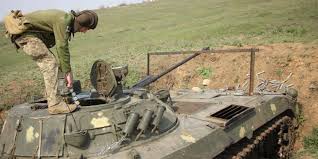
Label: BMP